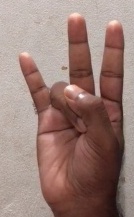
ASL sign: 7